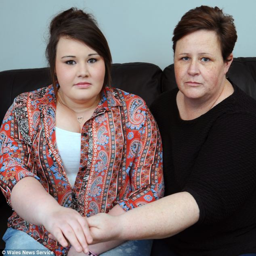
person is considering taking legal action against the glue 's manufacturer .